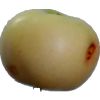
Label: Apple 6